Jane Vieu

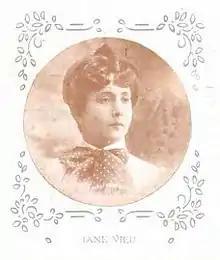

Jeanne Élisabeth Marie Vieu, also known as Jane Vieu, (15 July 1871, in Béziers – 8 April 1955, in Paris), was a French composer who also published works under the pseudonym Pierre Valette.